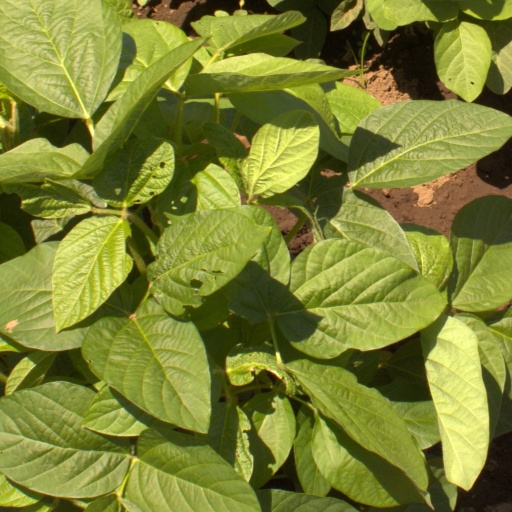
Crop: soybean